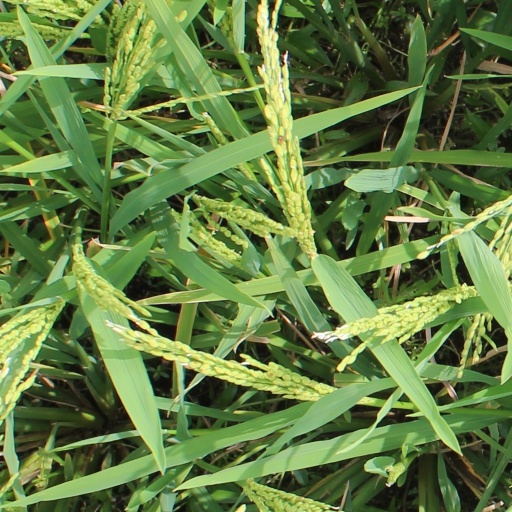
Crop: rice